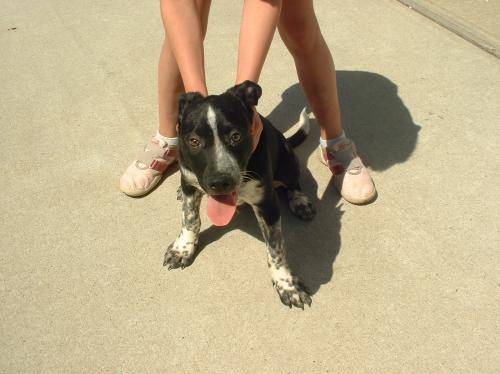
Label: dog